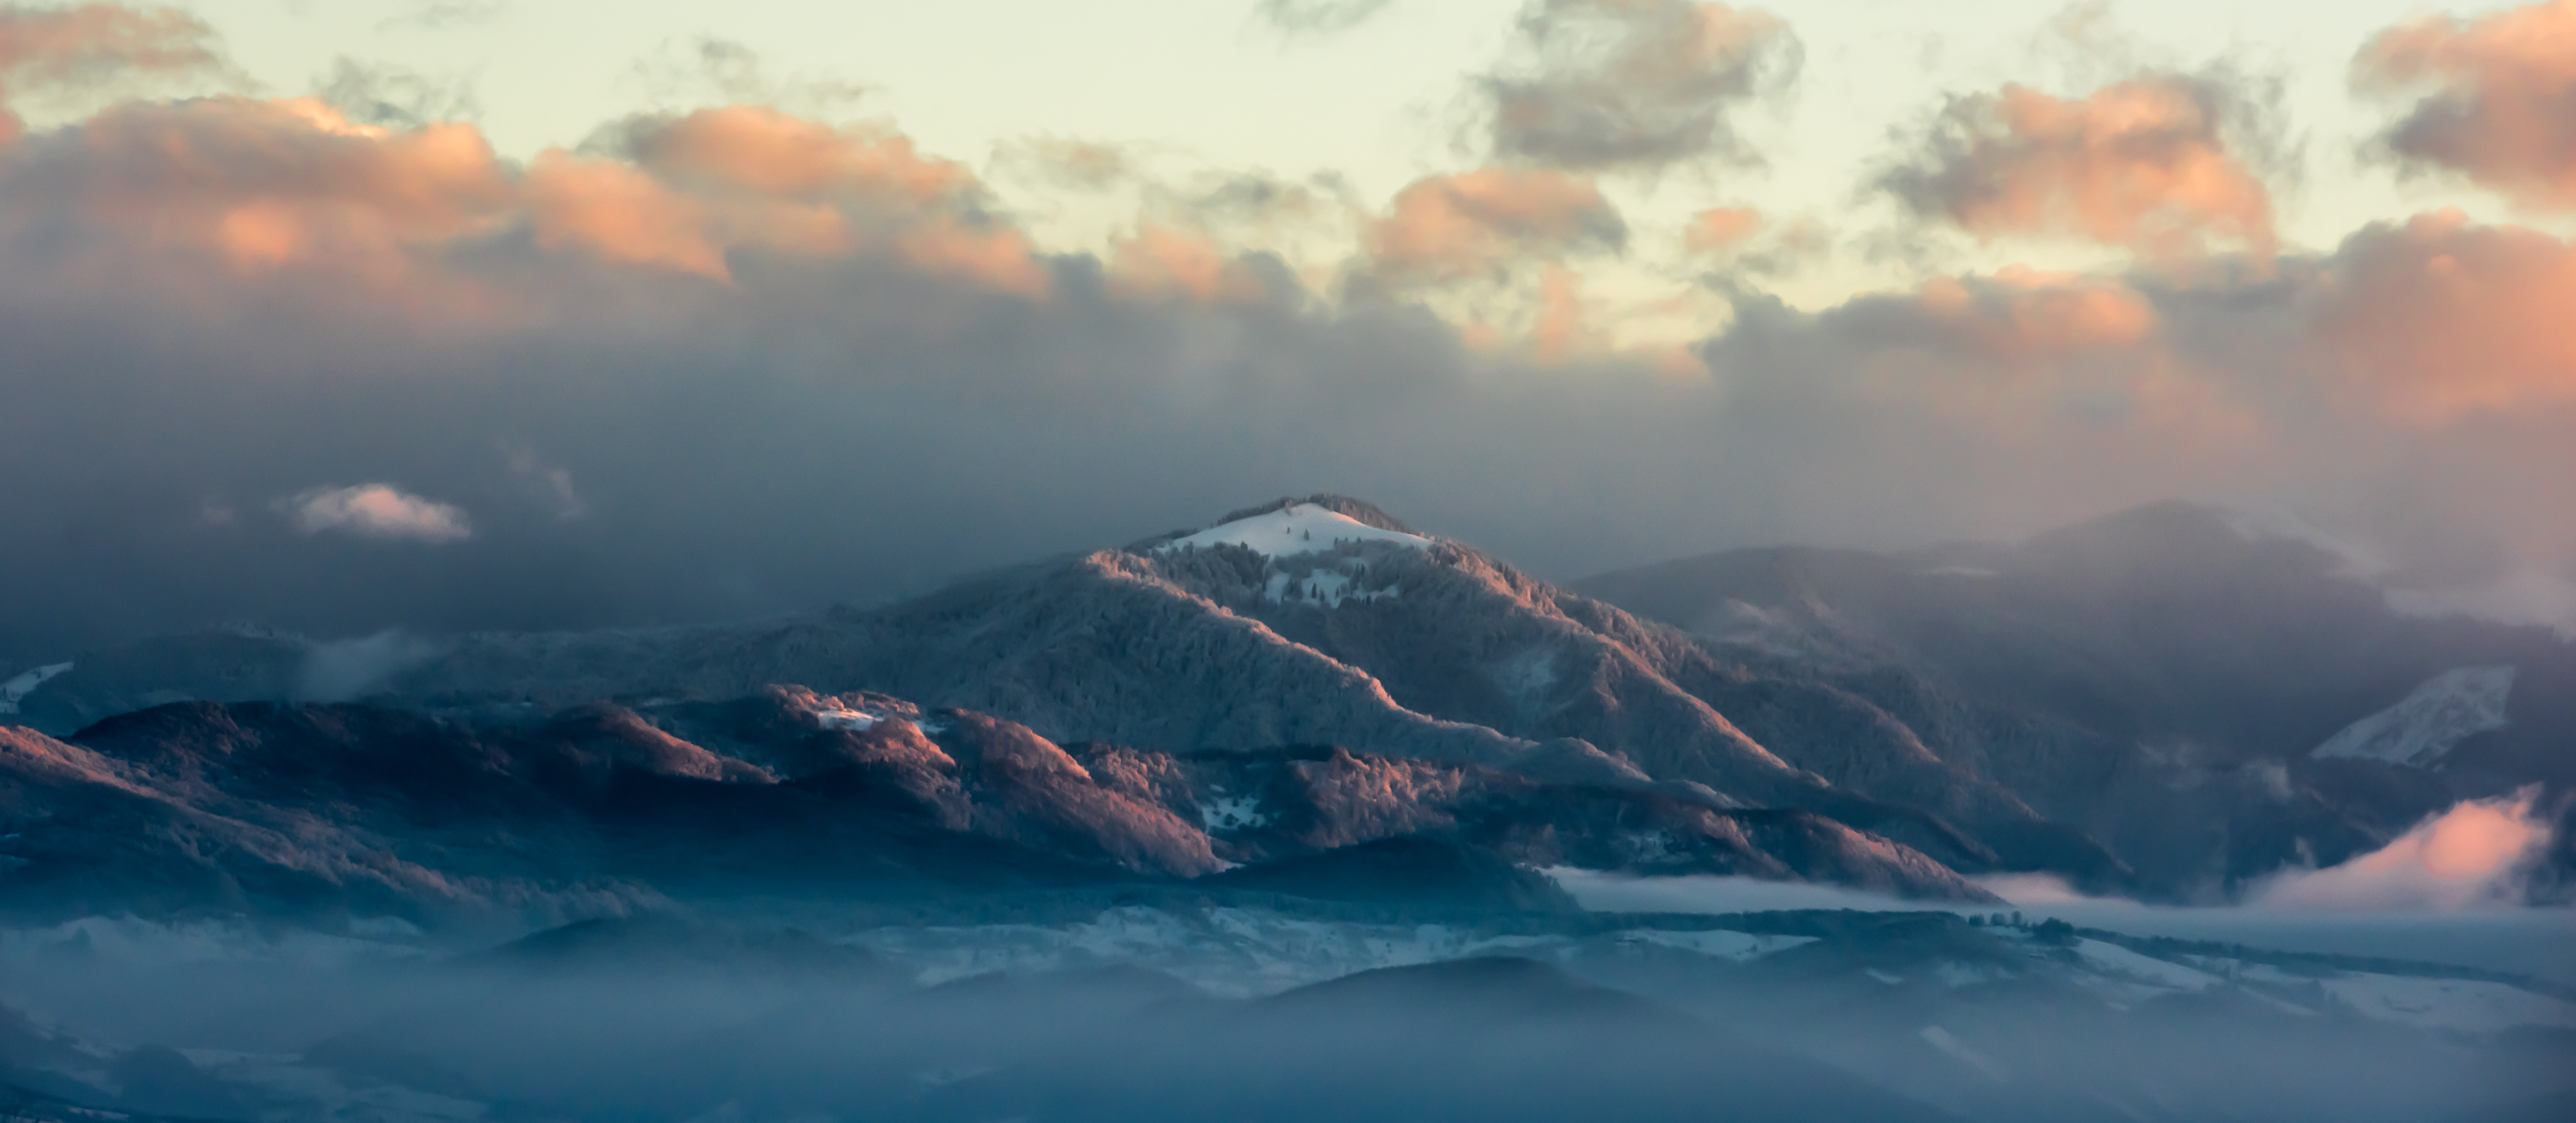
sky, mountainous landforms, mountain, cloud, atmospheric phenomenon, landform, geographical feature, atmosphere, weather, geological phenomenon, sunrise, dawn, horizon, morning, mountain range, mist, sunlight, dusk, meteorological phenomenon